In the Frame

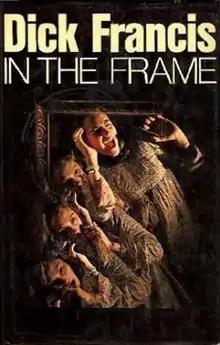
First edition (UK)

In the Frame was Dick Francis' fourteenth novel, published by Michael Joseph in 1976. Its US release was by Harper and Row in 1977.